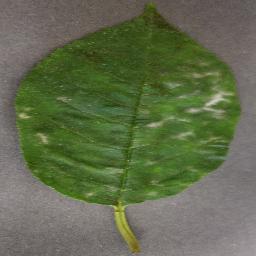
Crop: cherry
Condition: (including_sour)_powdery_mildew